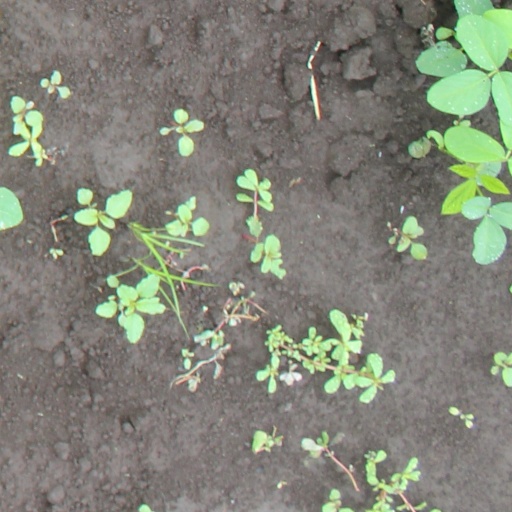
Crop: soybean